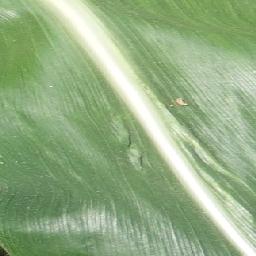
Label: Corn_(Maize)___Healthy